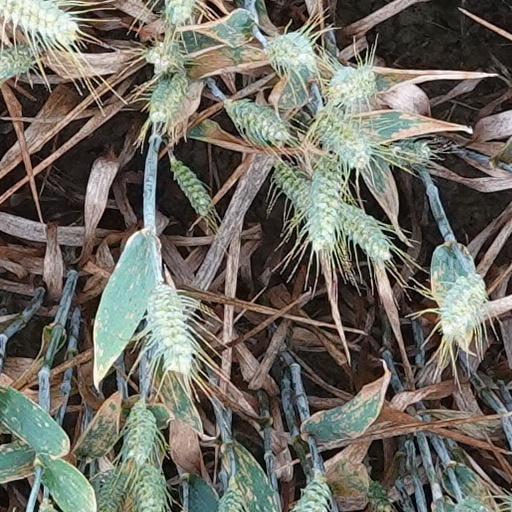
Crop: wheat